Pharnabazus II

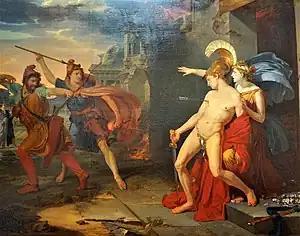
The assassination of the exiled Athenian general Alcibiades may have been organized by Pharnabazes, at the request of Sparta.

He, like Tissaphernes of Caria, entered into negotiations with Sparta and began a war with Athens. The conduct of the war was much hindered by the rivalry between the two satraps, of whom Pharnabazus was by far the more energetic and upright. Pharnabazus initially fought with the Spartans against the Athenians during the Peloponnesian war (431–404 BC), even, in one instance, coming to the rescue of the retreating Spartan forces, and riding his horse into the sea to fend off the Athenians while encouraging his regiment.